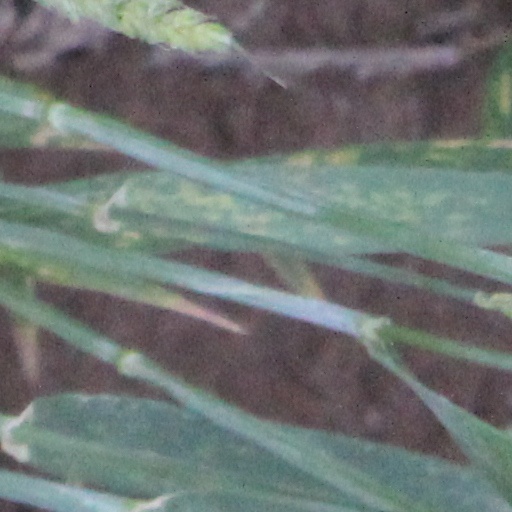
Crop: wheat